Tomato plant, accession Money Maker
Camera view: vertical (180 deg); turntable rotation: 330 degrees
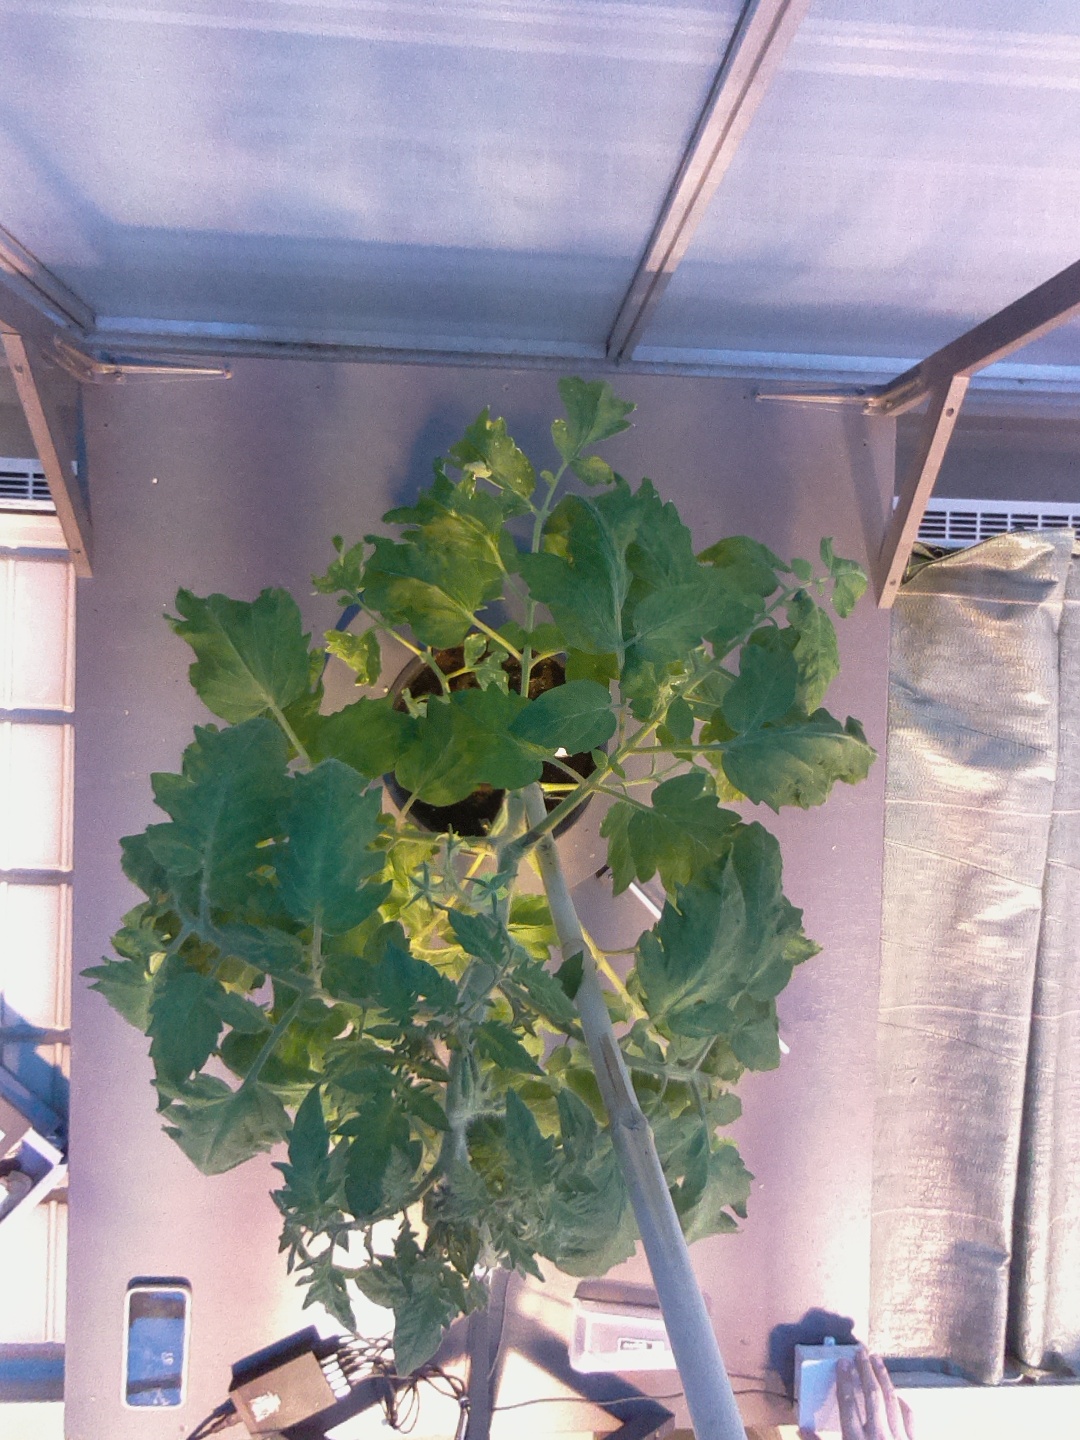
BBCH growth stage 62: 20%-30% of flowers open